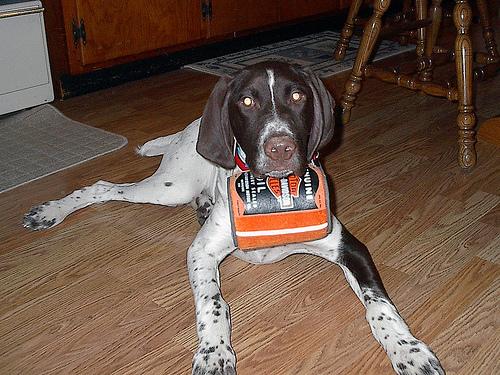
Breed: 211-n000059-German_short_haired_pointer